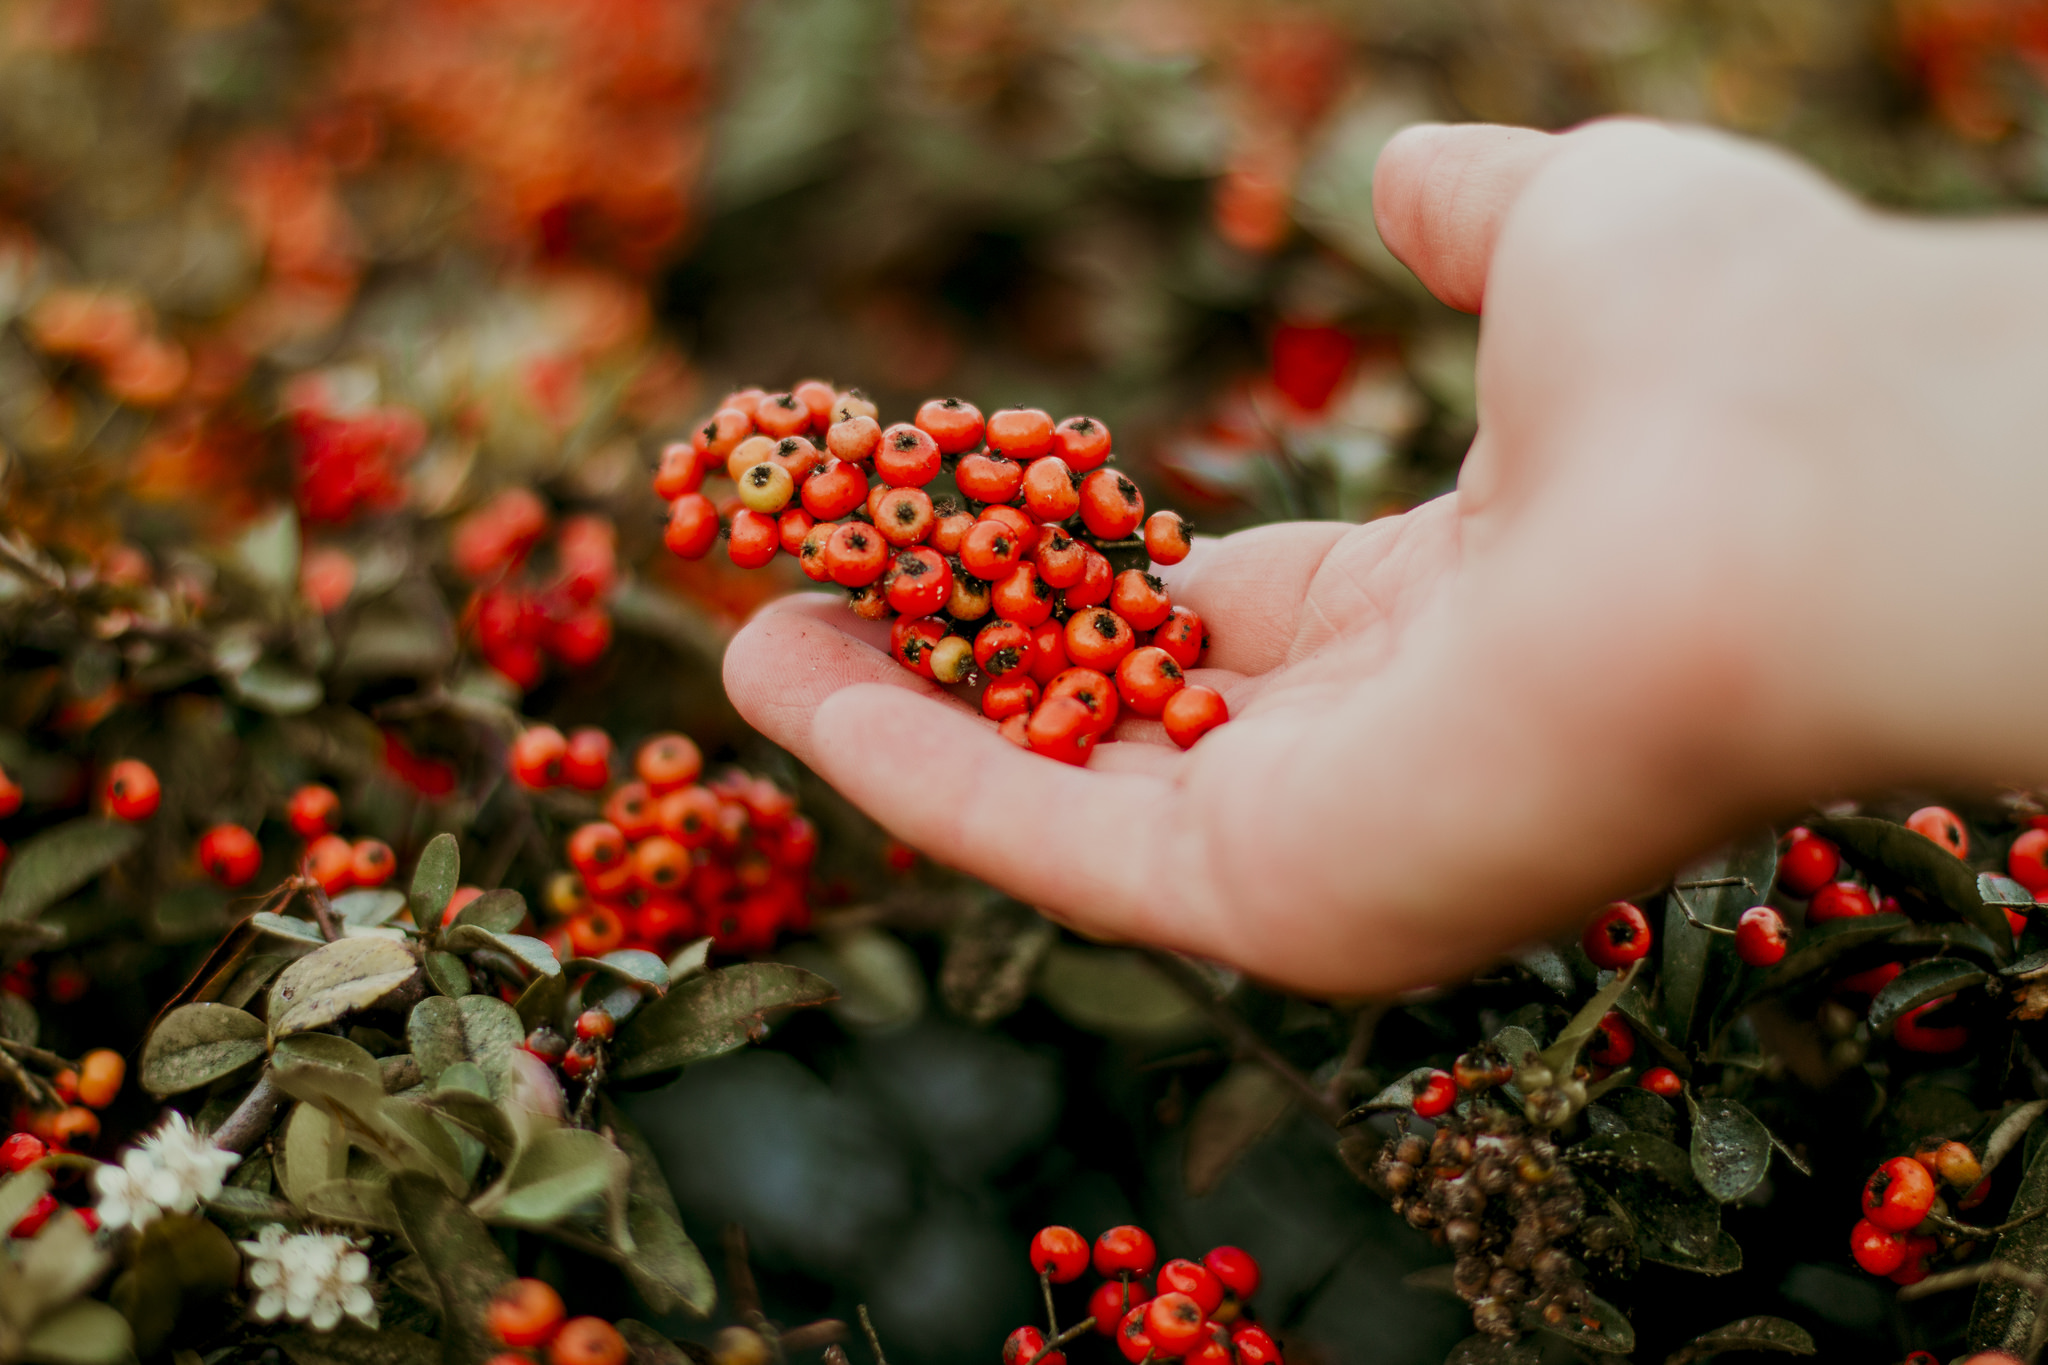
hand, tree, nature, branch, blossom, plant, bunch, fruit, berry, leaf, flower, petal, bloom, food, spring, red, produce, colourful, grow, autumn, botany, colorful, christmas, flora, abundance, season, flowers, close up, holly, shrub, vibrant, macro photography, flowering plant, land plant